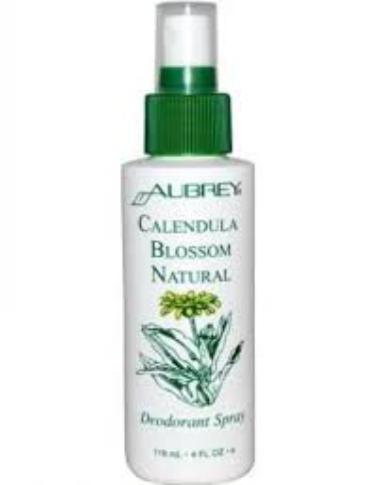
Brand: Aubrey Organics
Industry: Necessities